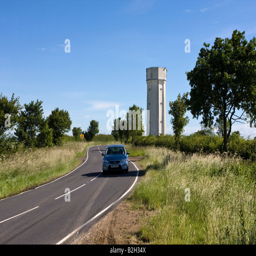
water tower on a windy road with a car passing and a blue sky